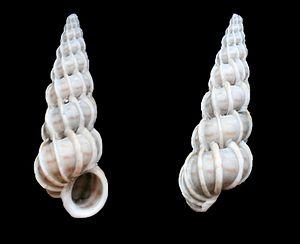
Epitonium est un genre de mollusques, de la famille des Epitoniidae.
Les Epitoniidae sont une famille de mollusques. Elle fut créée par Samuel Stillman Berry en 1910.